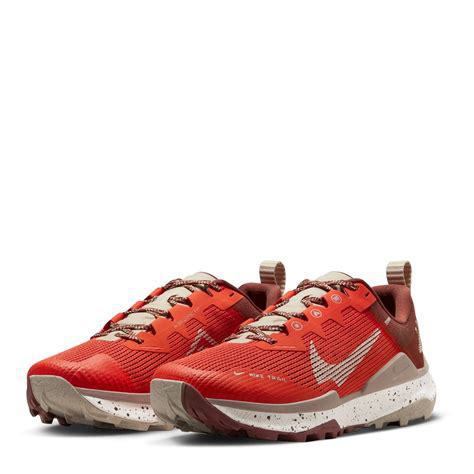
Brand: Nike
Model: Wildhorse 8